Soad Hosny

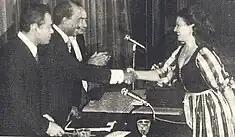
Soad Hosny shaking hands with President Anwar Sadat,

In 1970, she starred alongside Salah Zulfikar and Rushdy Abaza in the political film "Sunset and Sunrise" (1970) by Kamal El Sheikh. She worked in two films directed by Youssef Chahine during her career, the first one being "The Choice" (1970), and the second "Those People of the Nile" (1972) in which she was paired with Salah Zulfikar for the fourth time. One of her most well-known roles was that of a college student who fell in love with her professor in Hassan El Imam’s film "Watch Out for ZouZou" (1972). In 1974, she starred in Kamal El Sheikh's "Whom Should We Shoot?" (1974) alongside Mahmoud Yassin, whom she shared the lead with in "Where is My Mind?" (1974). Her next role was a student and political activist who was tortured in "Karnak" (1975), the film was based on the novel by Naguib Mahfouz.